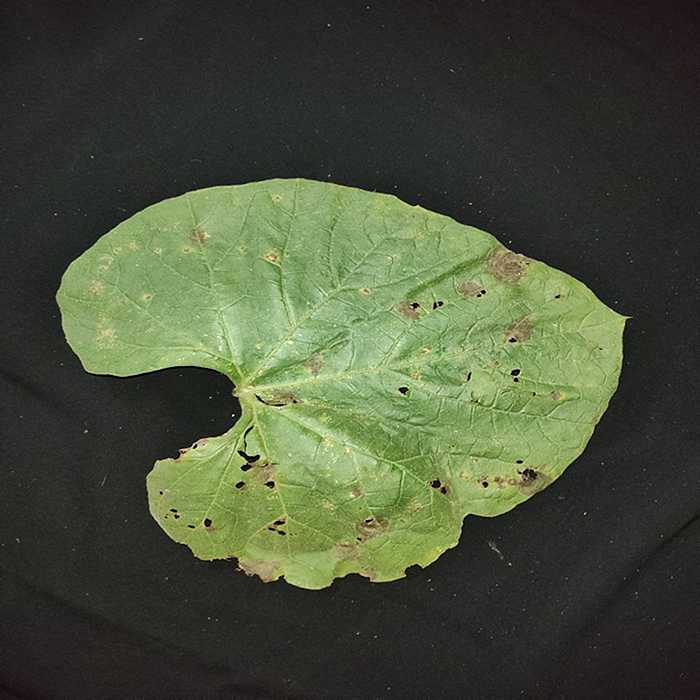
Plant: Bottle gourd
Label: Anthracnose